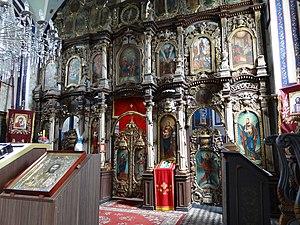
L'église de la Nativité-de-Saint-Jean-Baptiste de Subotište est une église orthodoxe serbe située à Subotište, dans la province de Voïvodine, dans le district de Syrmie et dans la municipalité de Pećinci en Serbie. Elle est inscrite sur la liste des monuments culturels de grande importance de la République de Serbie.